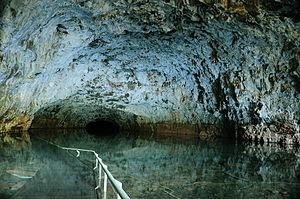
Le parc national d'Undara volcanique est est un parc national situé à Undara, localité en Australie située à 300 km au sud-ouest de Cairns et 420 km au nord-ouest de Townsville dans l'État du Queensland.